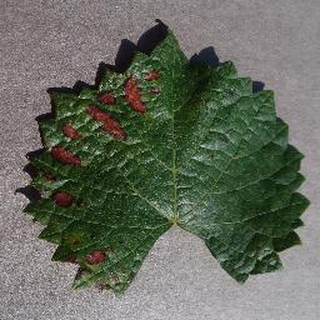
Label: grape_esca_black_measles